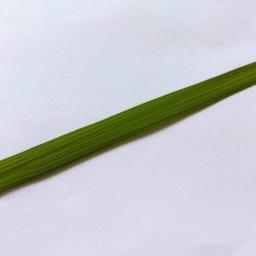
Label: Rice___Healthy